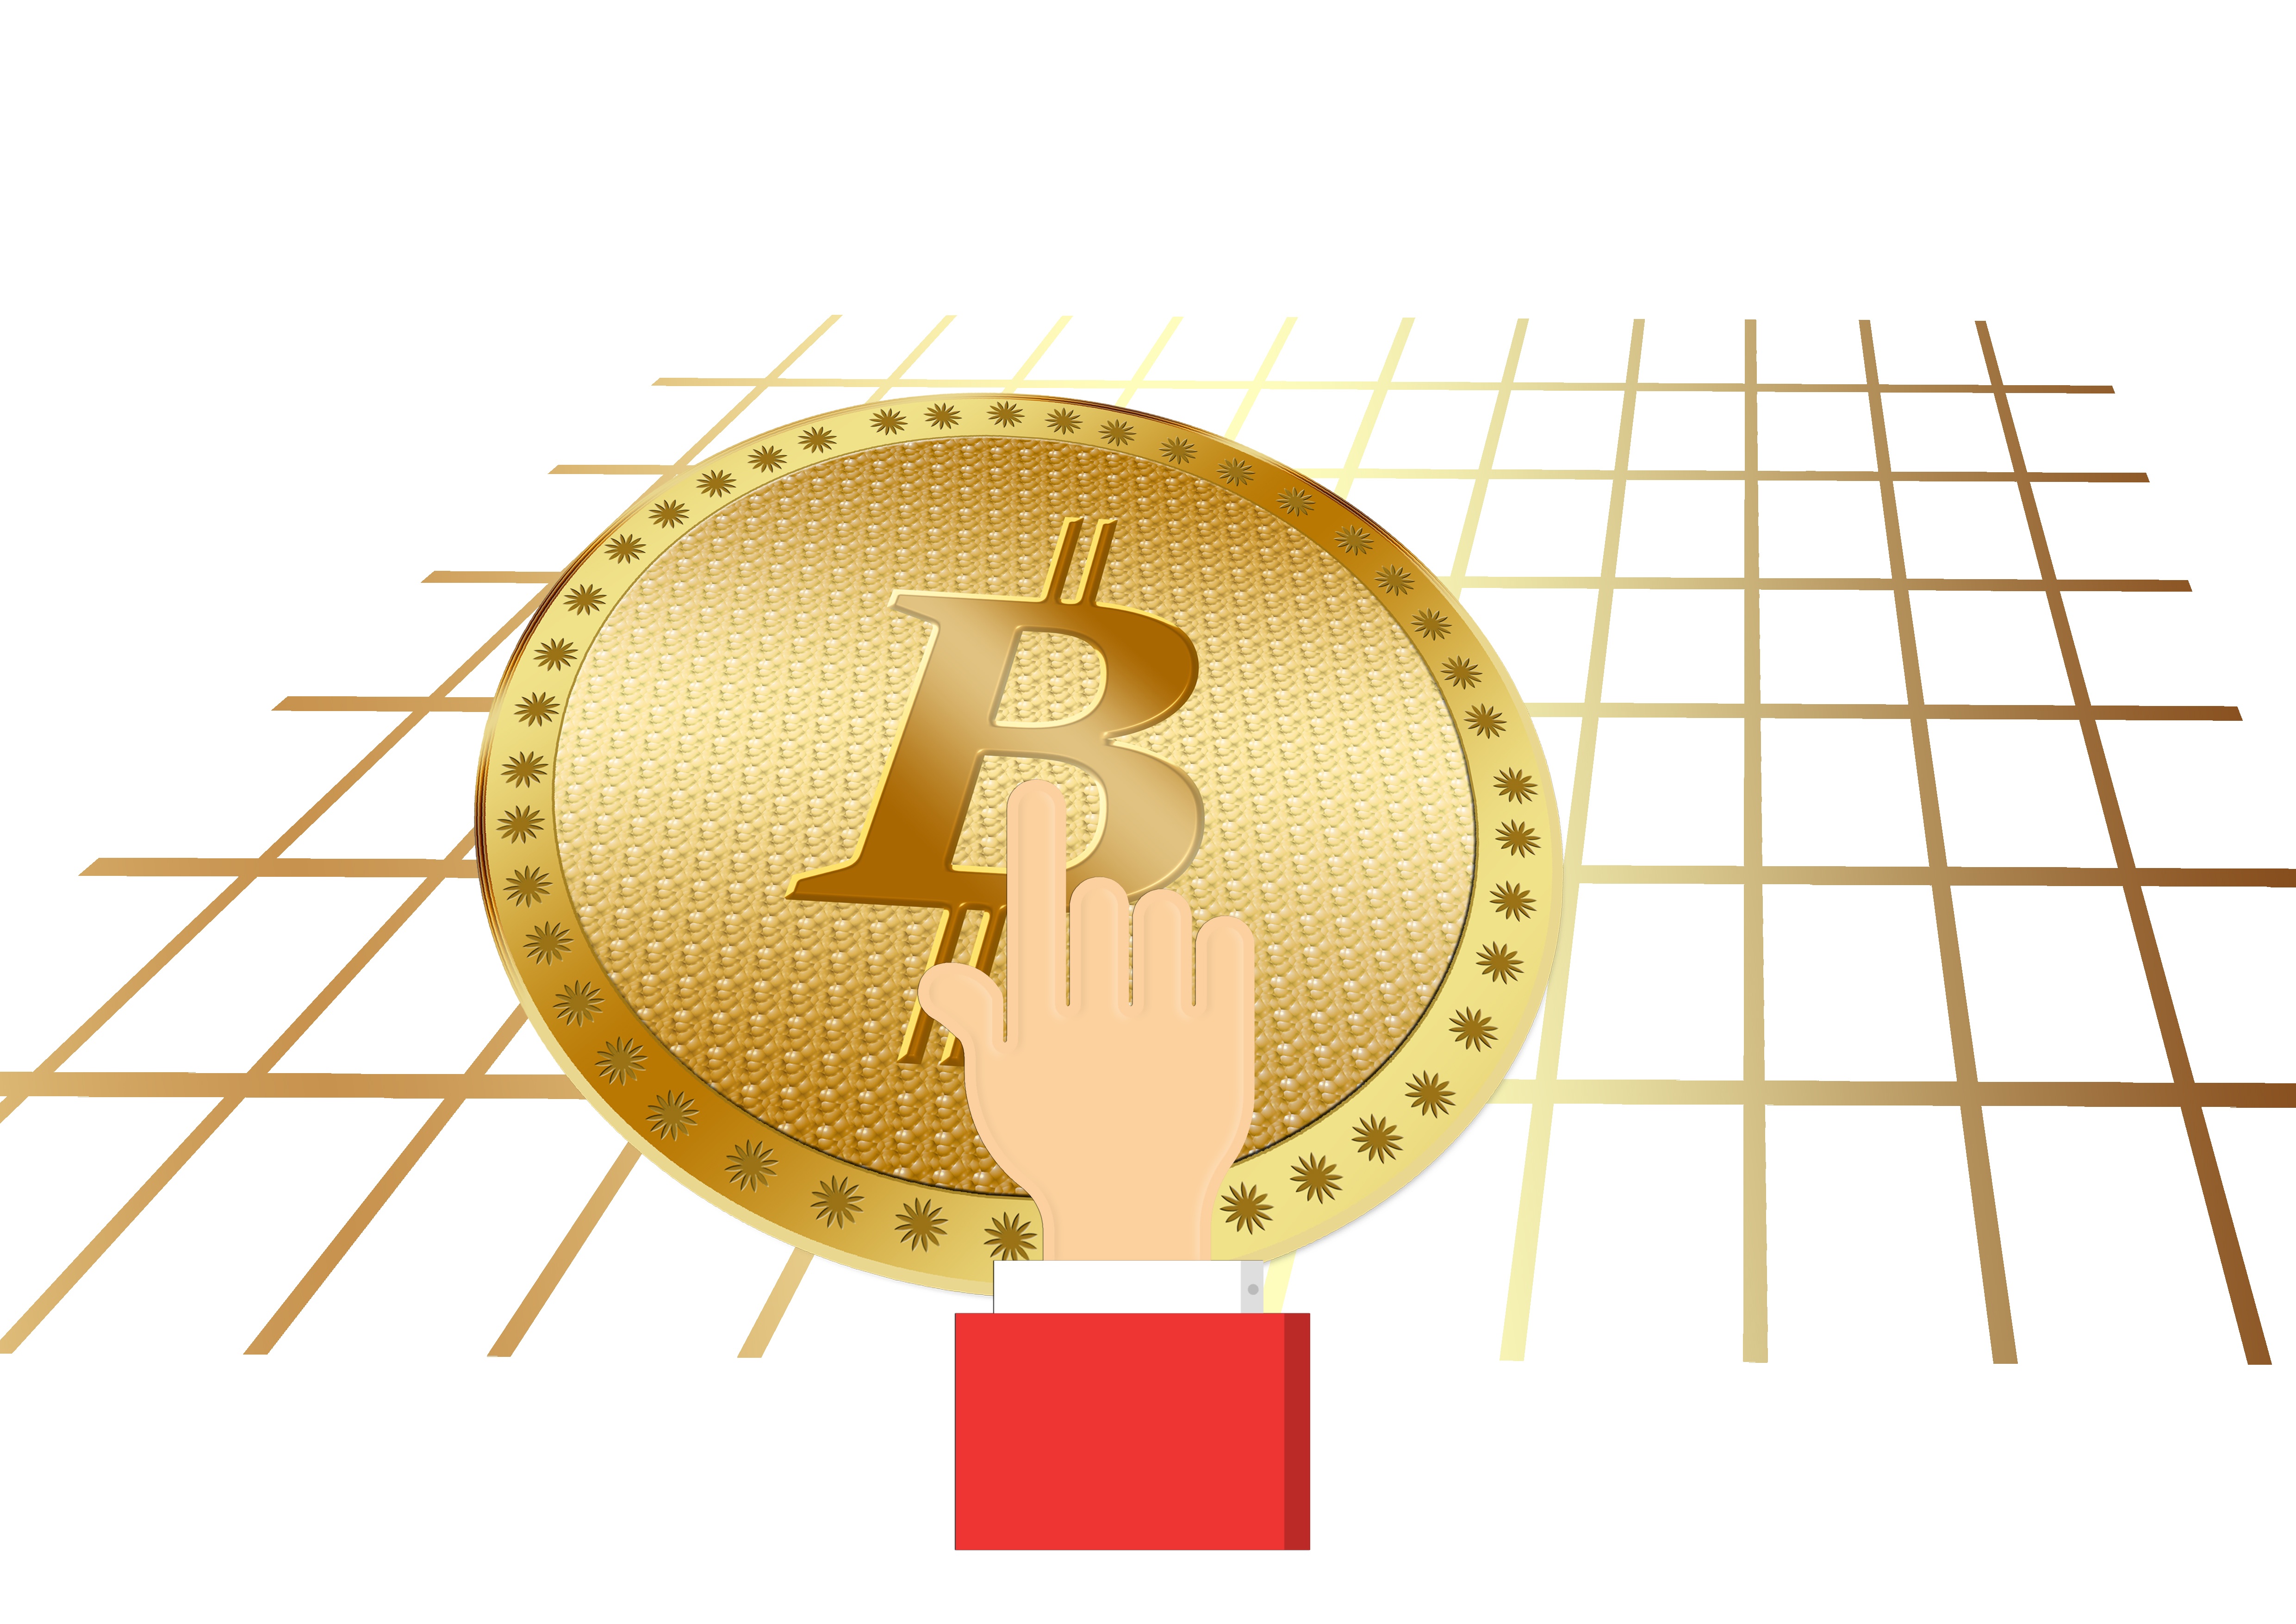
hand, internet, touch, finger, golden, show, money, circle, brand, cash, gold, illustration, design, diagram, currency, coin, trade, network, online, forward, cash and cash equivalents, transfer, imitation, stock exchange, transaction, bitcoin, electronic money, monetary units